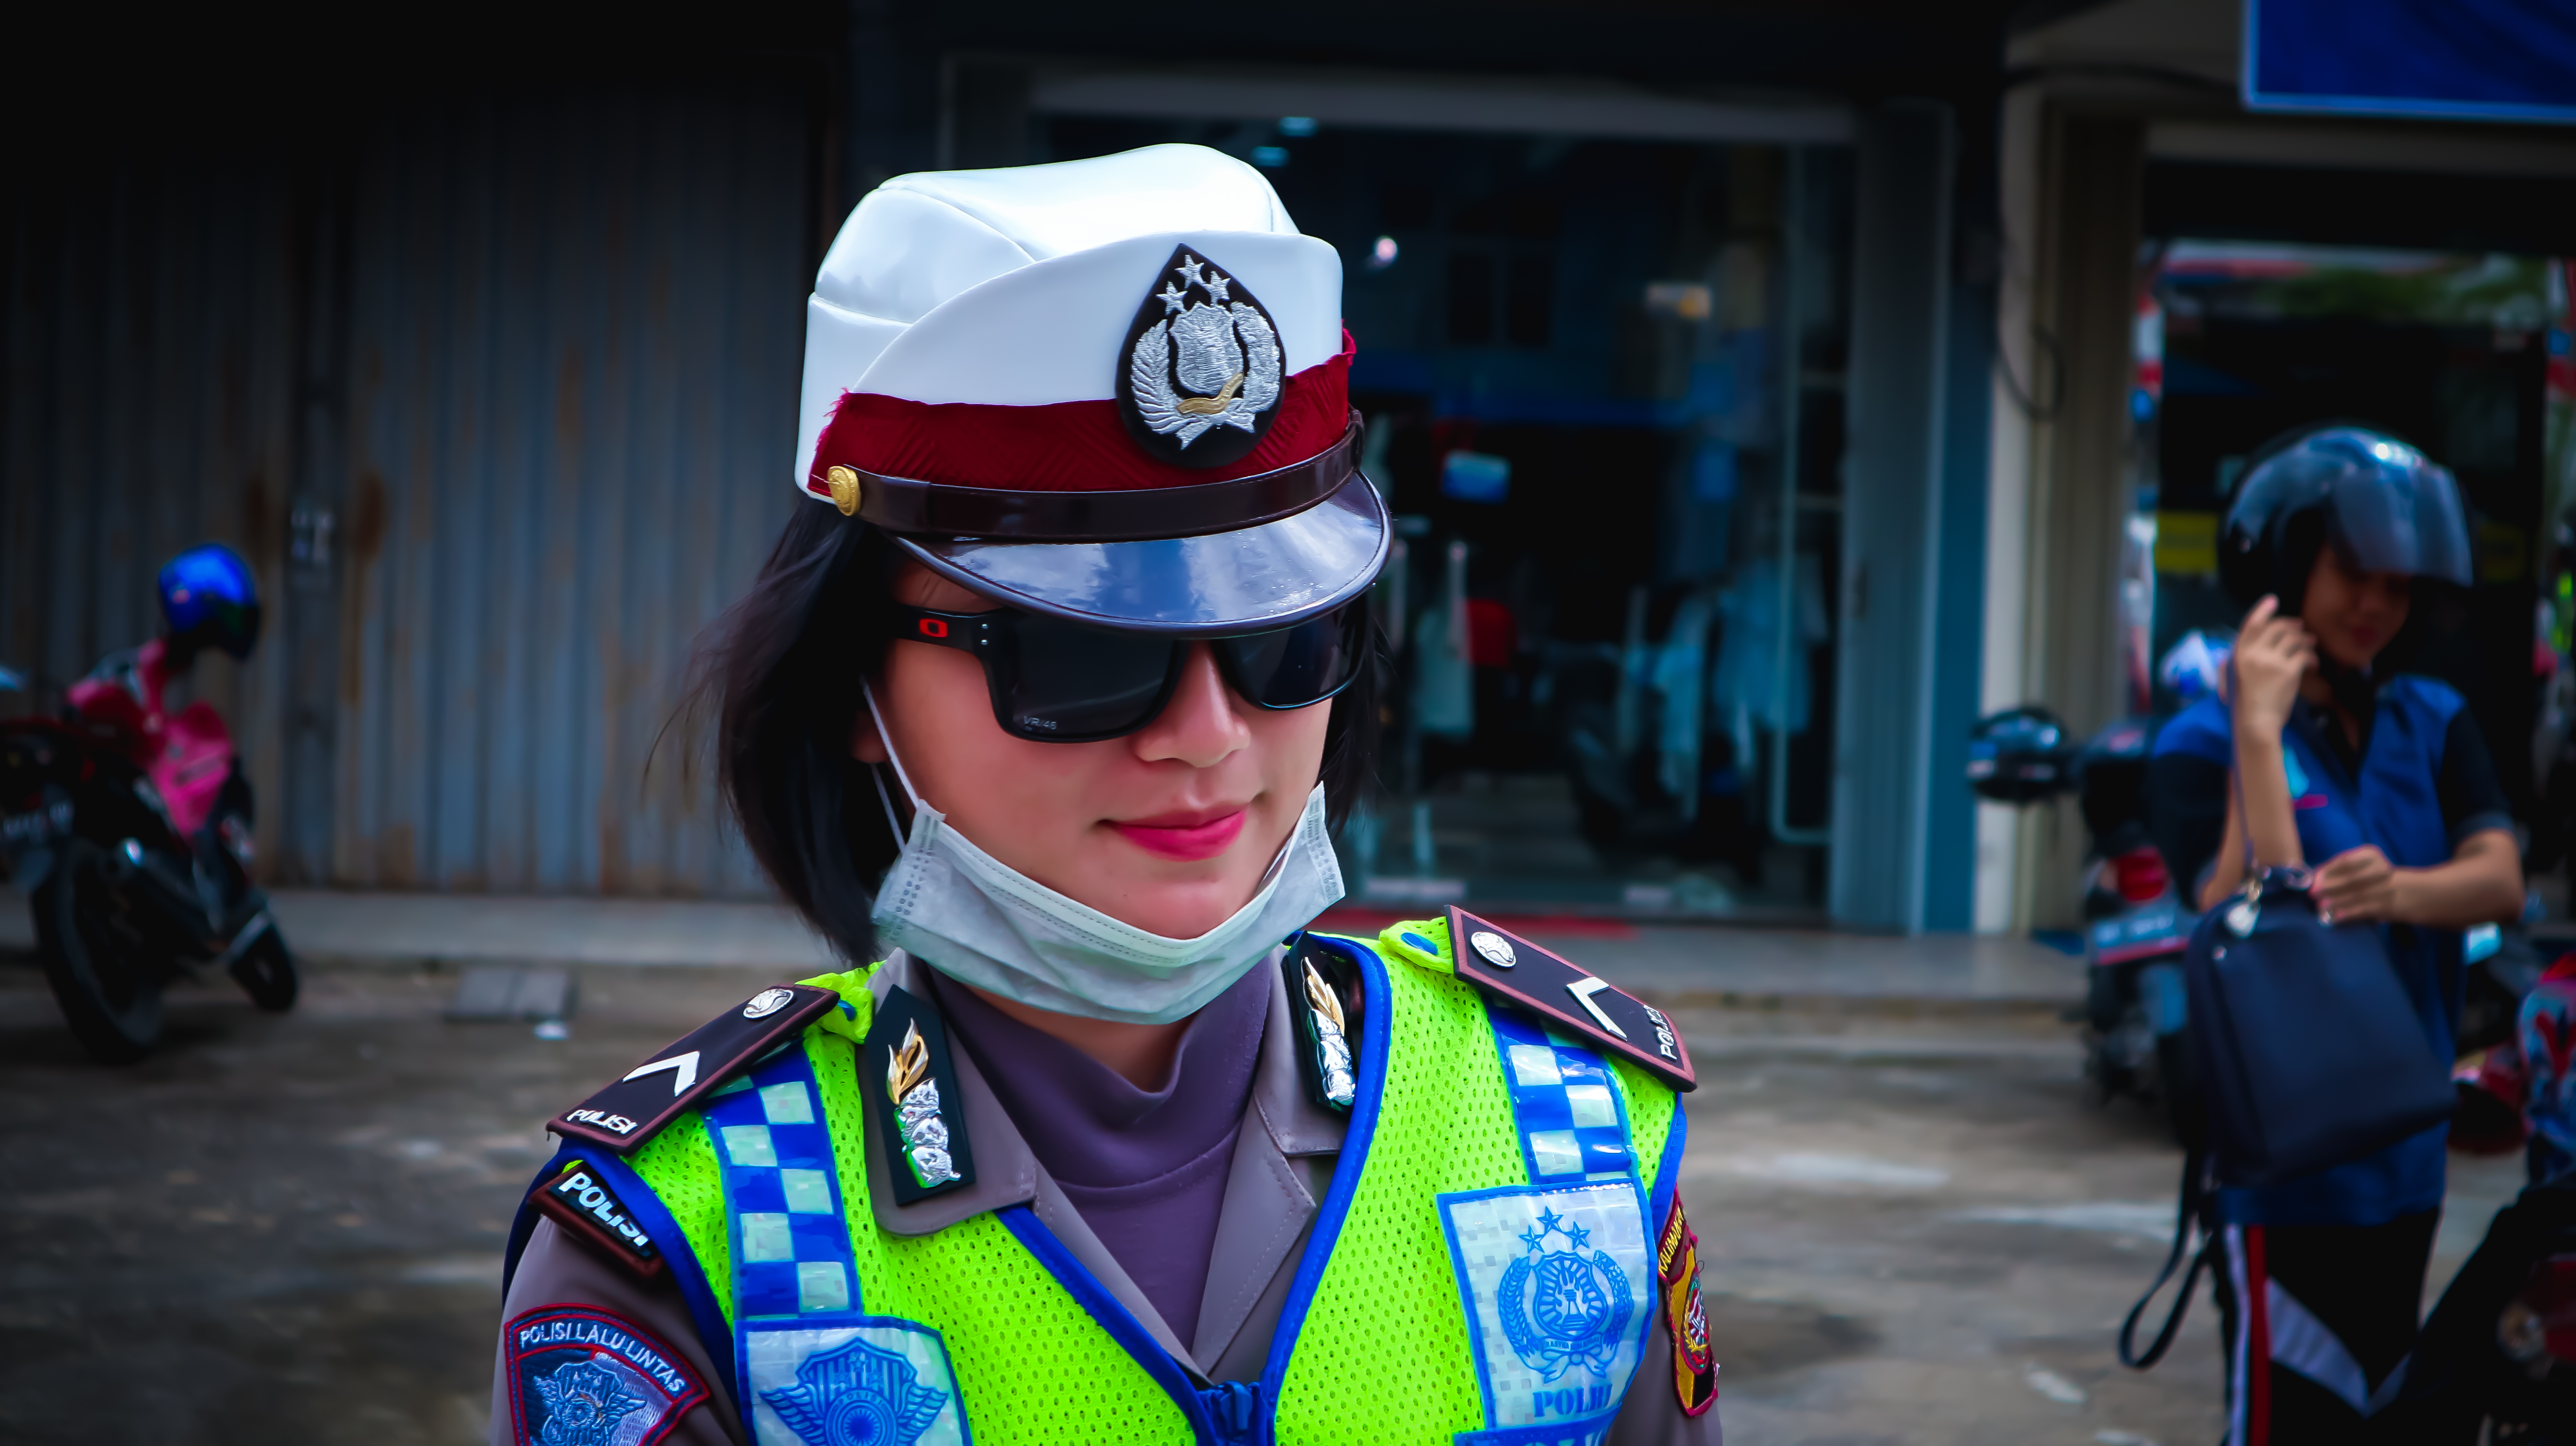
girl, police, photography, street, headgear, vehicle, personal protective equipment, helmet, recreation, event